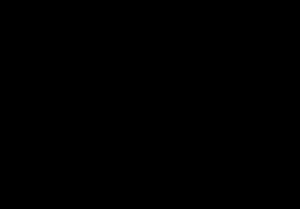
La cachexie cancéreuse désigne un trouble du métabolisme provoqué par un cancer, qui provoque chez le patient une consomption et un amaigrissement. La cachexie cancéreuse est une complication fréquente des maladies cancéreuses, en particulier dans le cas de tumeurs malignes de l'appareil digestif, et qui a des conséquences défavorables sur l'évolution de la maladie, sur la qualité de vie et le pronostic, et qui peut parfois devenir par elle-même immédiatement une menace vitale. La cachexie cancéreuse est un facteur important de la haute mortalité des maladies cancéreuses.
Les inhibiteurs du protéasome sont des médicaments bloquant l'action des protéasomes, des complexes cellulaires impliqués dans la dégradation des protéines. Les inhibiteurs du protéasome sont utilisés pour le traitement de certains cancers, en particulier pour le traitement du myélome multiple.